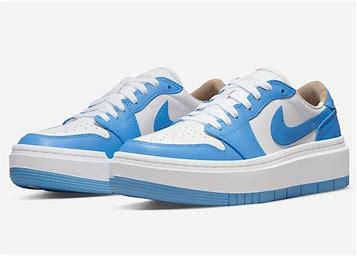
Brand: Jordan
Model: 1 Elevate